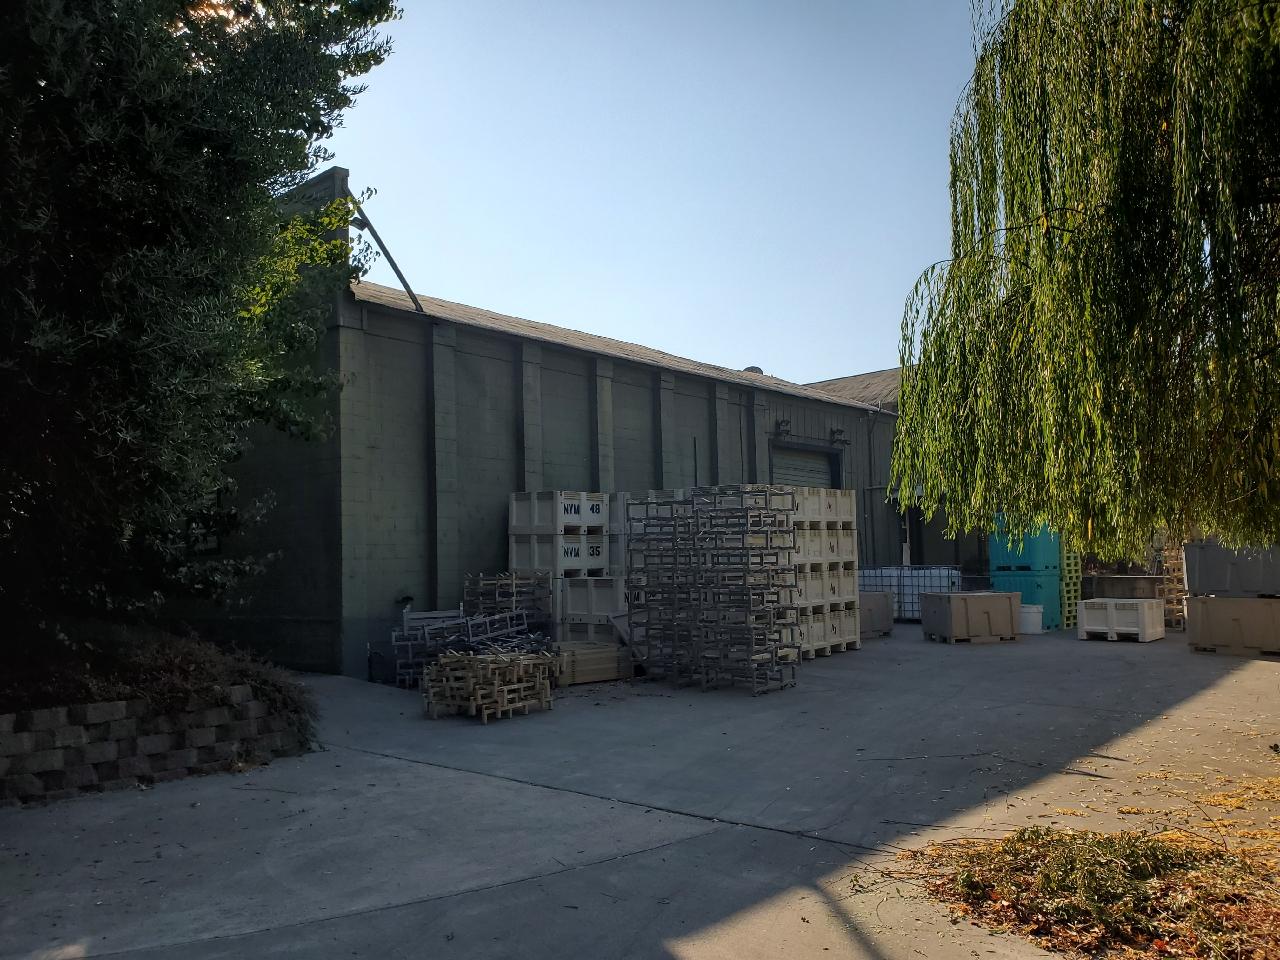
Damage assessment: no_damage